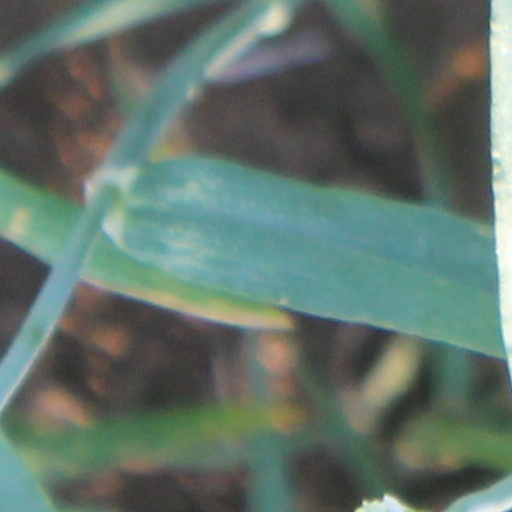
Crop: wheat